Lincoln K series

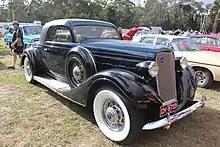
1935 Model K LeBaron coupe

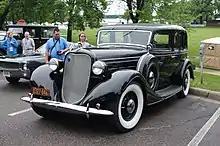
1935 Model K sedan

Both V12 engines were replaced for 1934 by a single version of the new Model KA V12, with the KA and KB names now denoting the wheelbase only. Styling changes included a body-colored grille surround and the replacement once again of louvers with doors on the side of the hood.